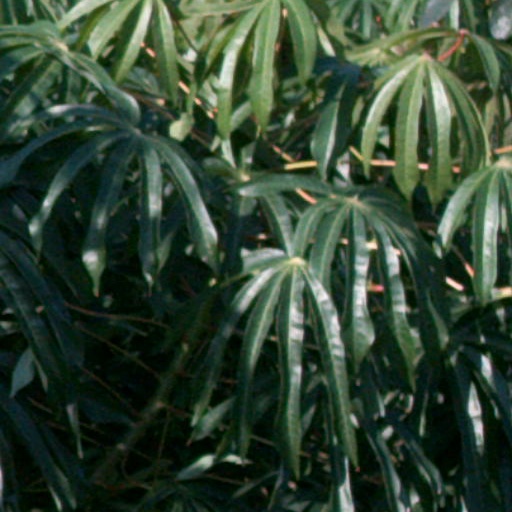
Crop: cassava